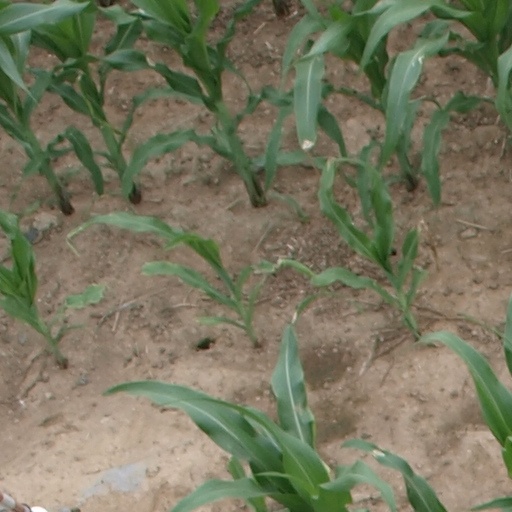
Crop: maize; corn